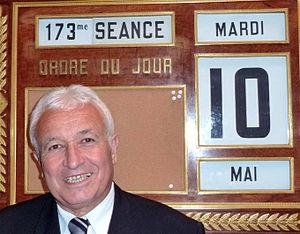
Paul Salen à l'Assemblée Nationale
Paul Salen, né le 17 juin 1949 à Veauche, est un homme politique français.